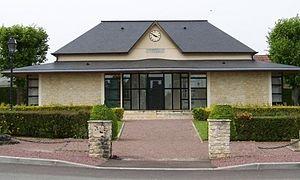
Mairie de Champenard
Champenard est une commune française située dans le département de l'Eure, en région Normandie.